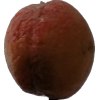
Label: peach